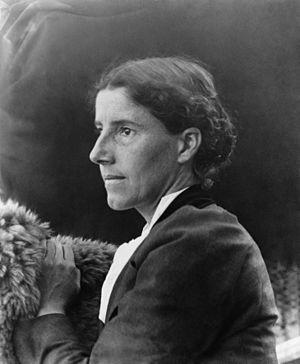
La sociologue et femme de lettres américaine Charlotte Perkins Gilman, photographiée vers 1900. Polski: Charlotte Perkins Gilman (1860–1935), amerykańska pisarka i socjolog.
La première vague féministe est une période de l'histoire du féminisme qui va des années 1850 à 1945 et qui concerne les pays européens et les États-Unis.
Charlotte Perkins Gilman, née le 3 juillet 1860 à Hartford et morte le 17 août 1935 à Pasadena, est une sociologue et écrivaine américaine. Son œuvre a eu une grande influence sur le féminisme.